Jay Fox

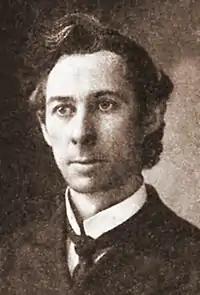
Radical political activist Jay Fox as he appeared in 1908.

Jay Fox (August 20, 1870 – March 8, 1961) was an American journalist, trade unionist, and political activist. The political trajectory of his life ran through anarchism, syndicalism, and communism, and he played a significant role in each of these political movements.